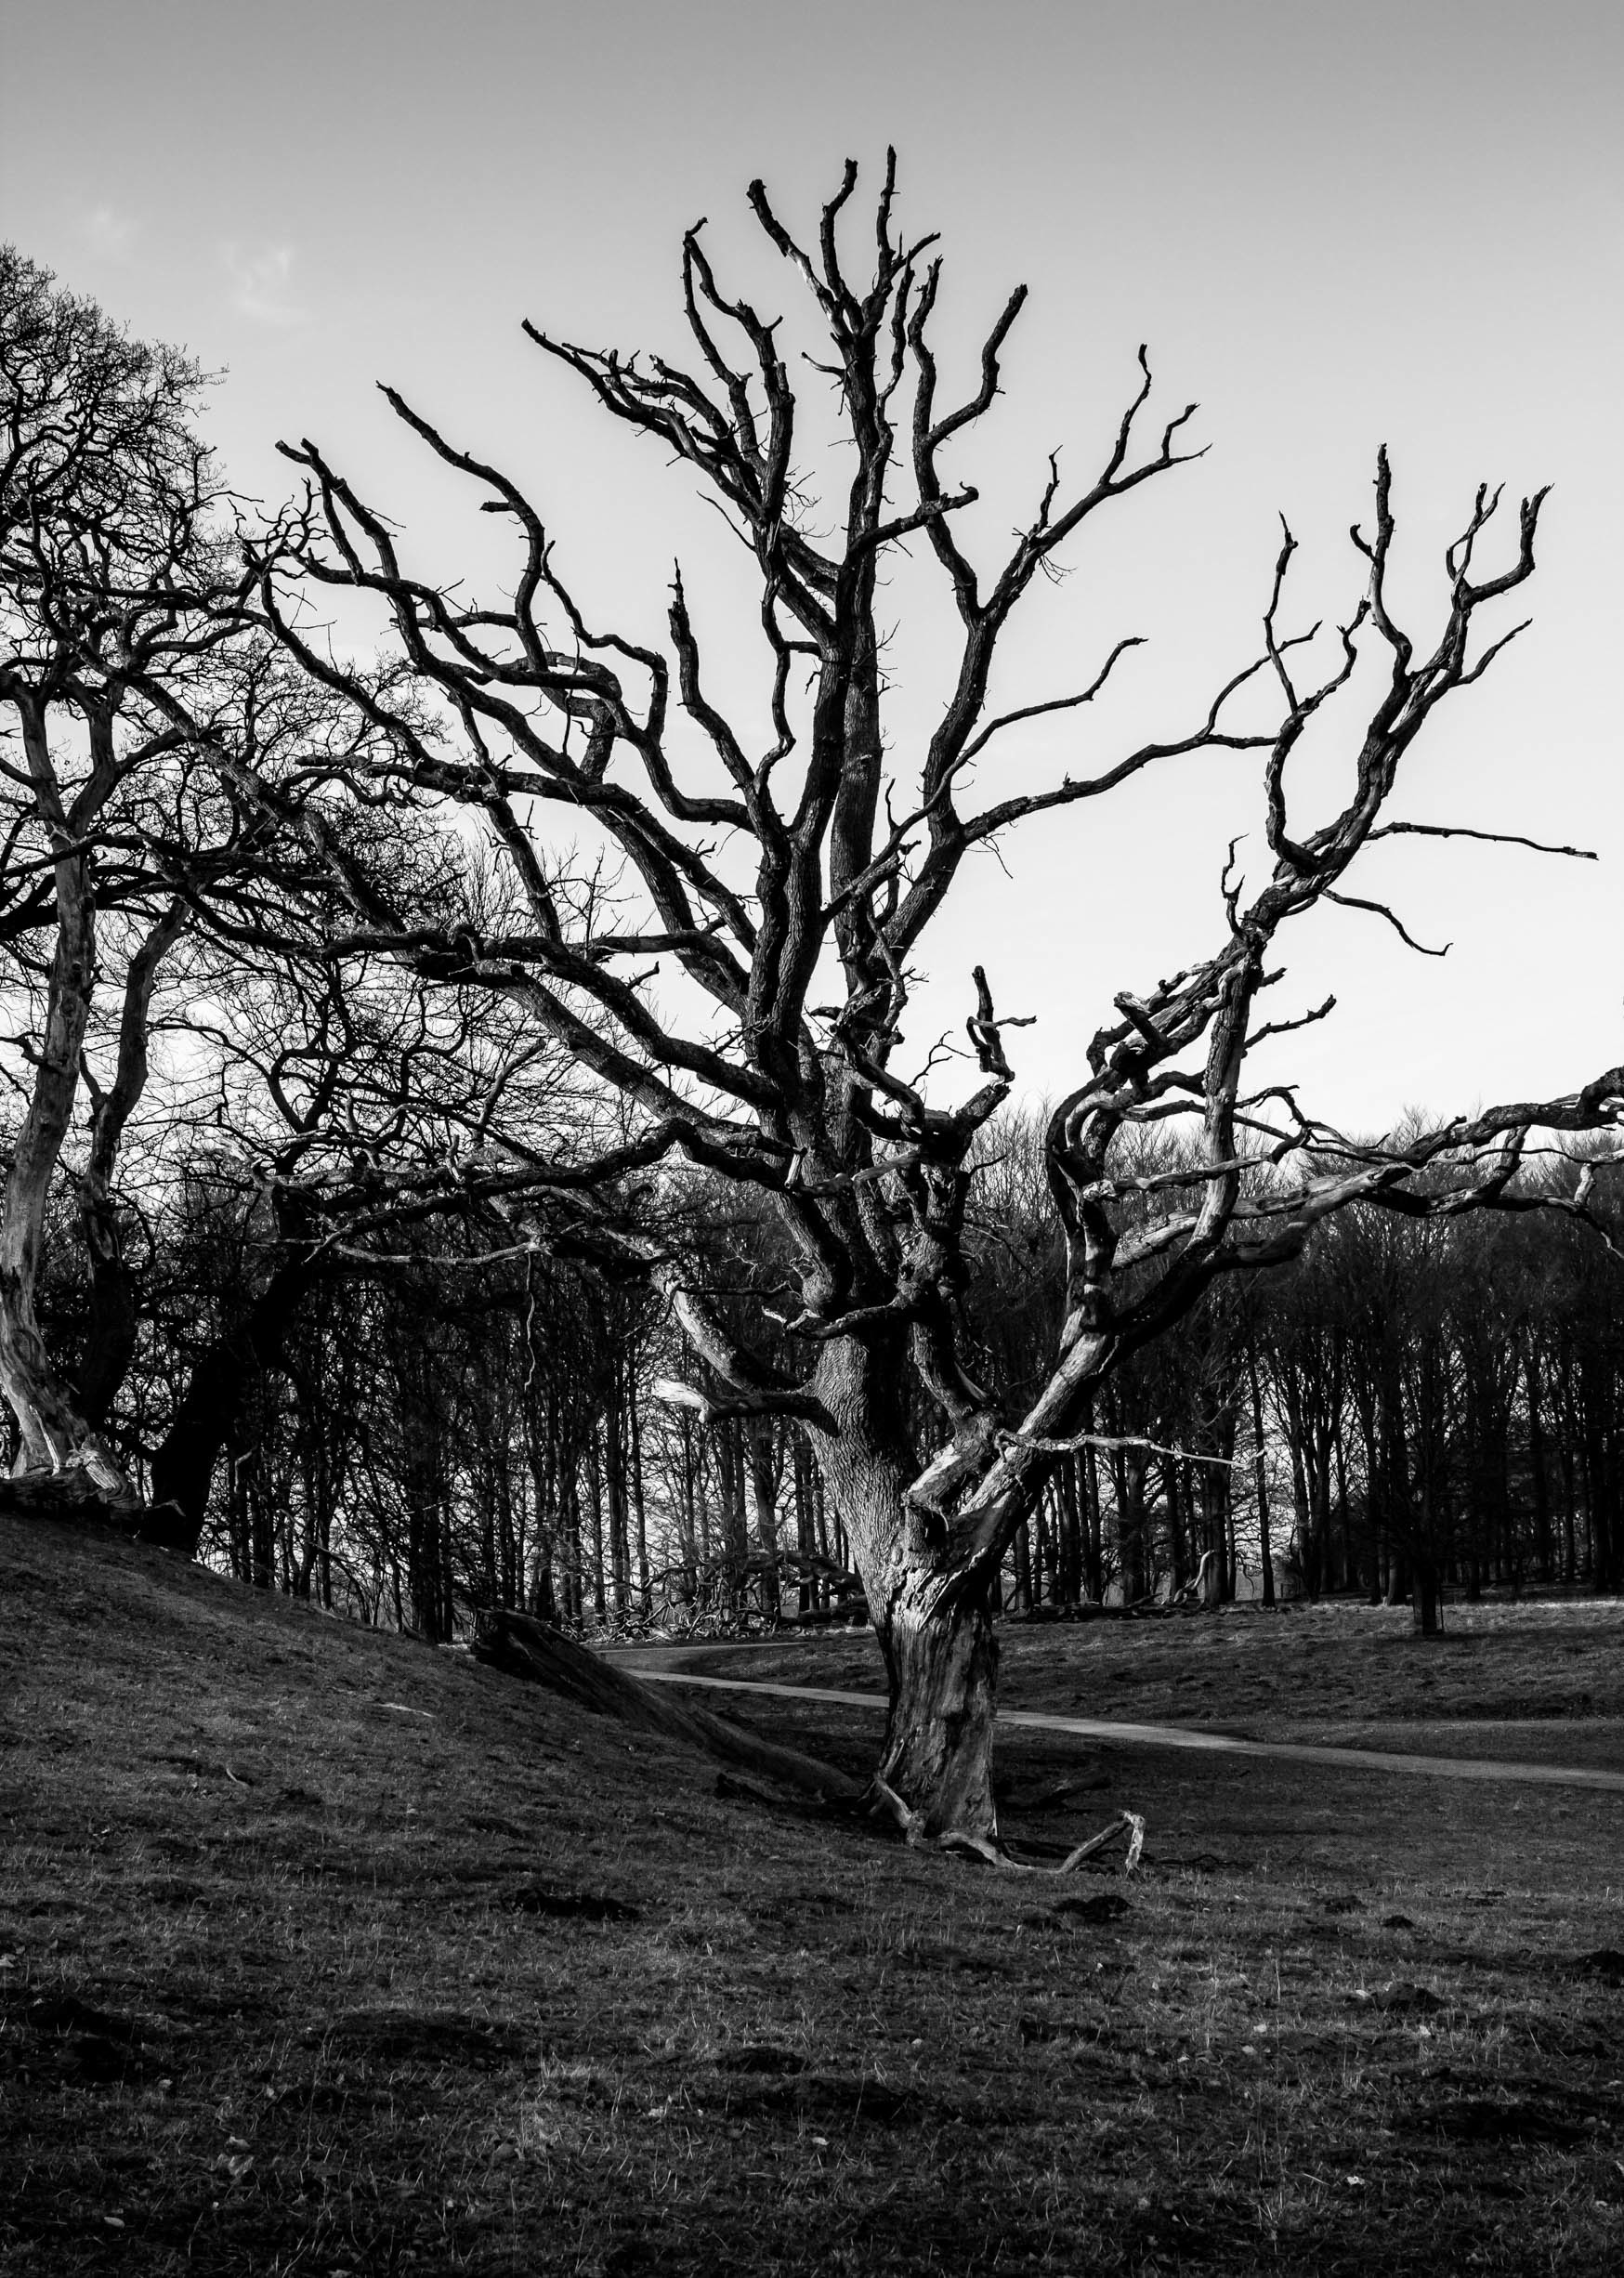
tree, nature, grass, branch, black and white, plant, white, photography, leaf, flower, darkness, black, monochrome, woodland, rural area, monochrome photography, woody plant